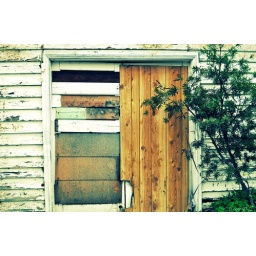
&lt;b&gt;194/365&lt;/b&gt; Many layers on a boarded up door on a building in the main street of Heathcote, Victoria.